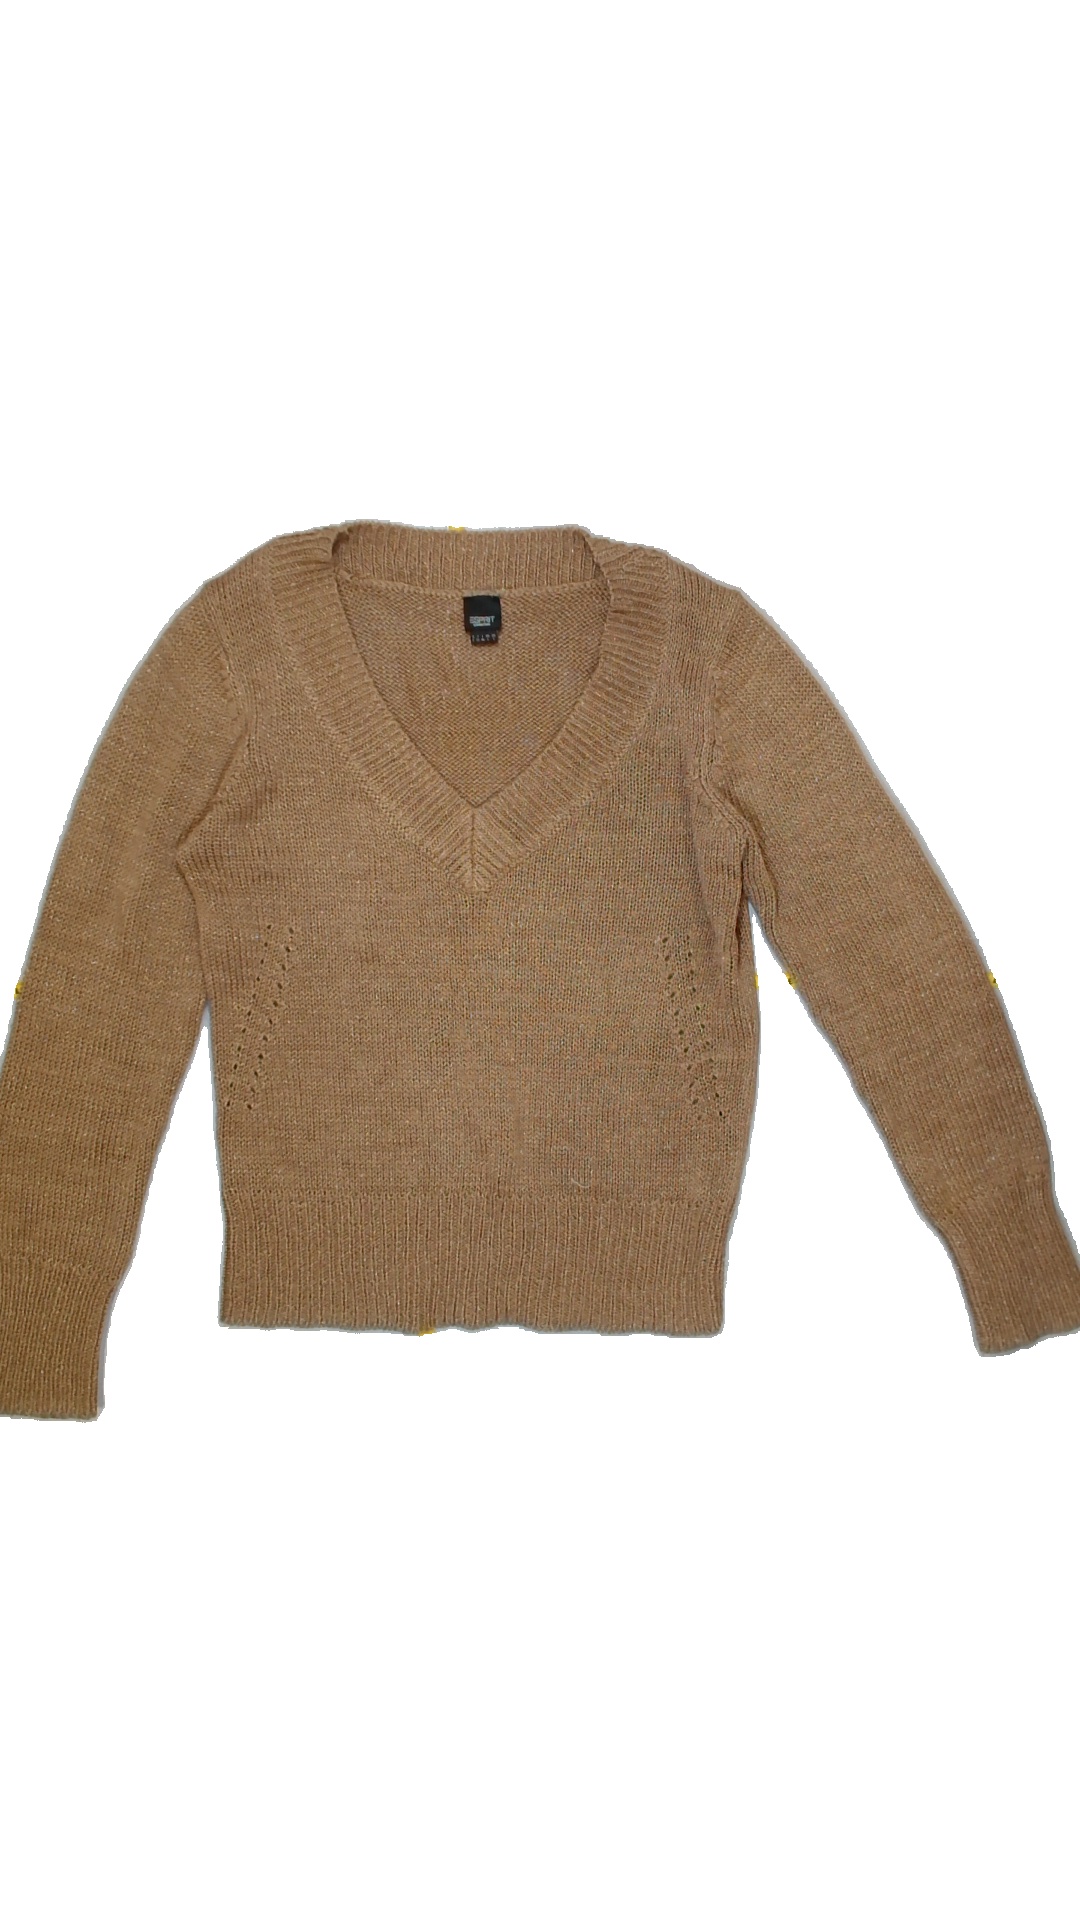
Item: Sweater (Ladies)
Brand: Esprit
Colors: Brown
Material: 100%acryl
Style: No trend
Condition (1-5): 4
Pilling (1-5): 4
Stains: No
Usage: Reuse
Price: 50-100